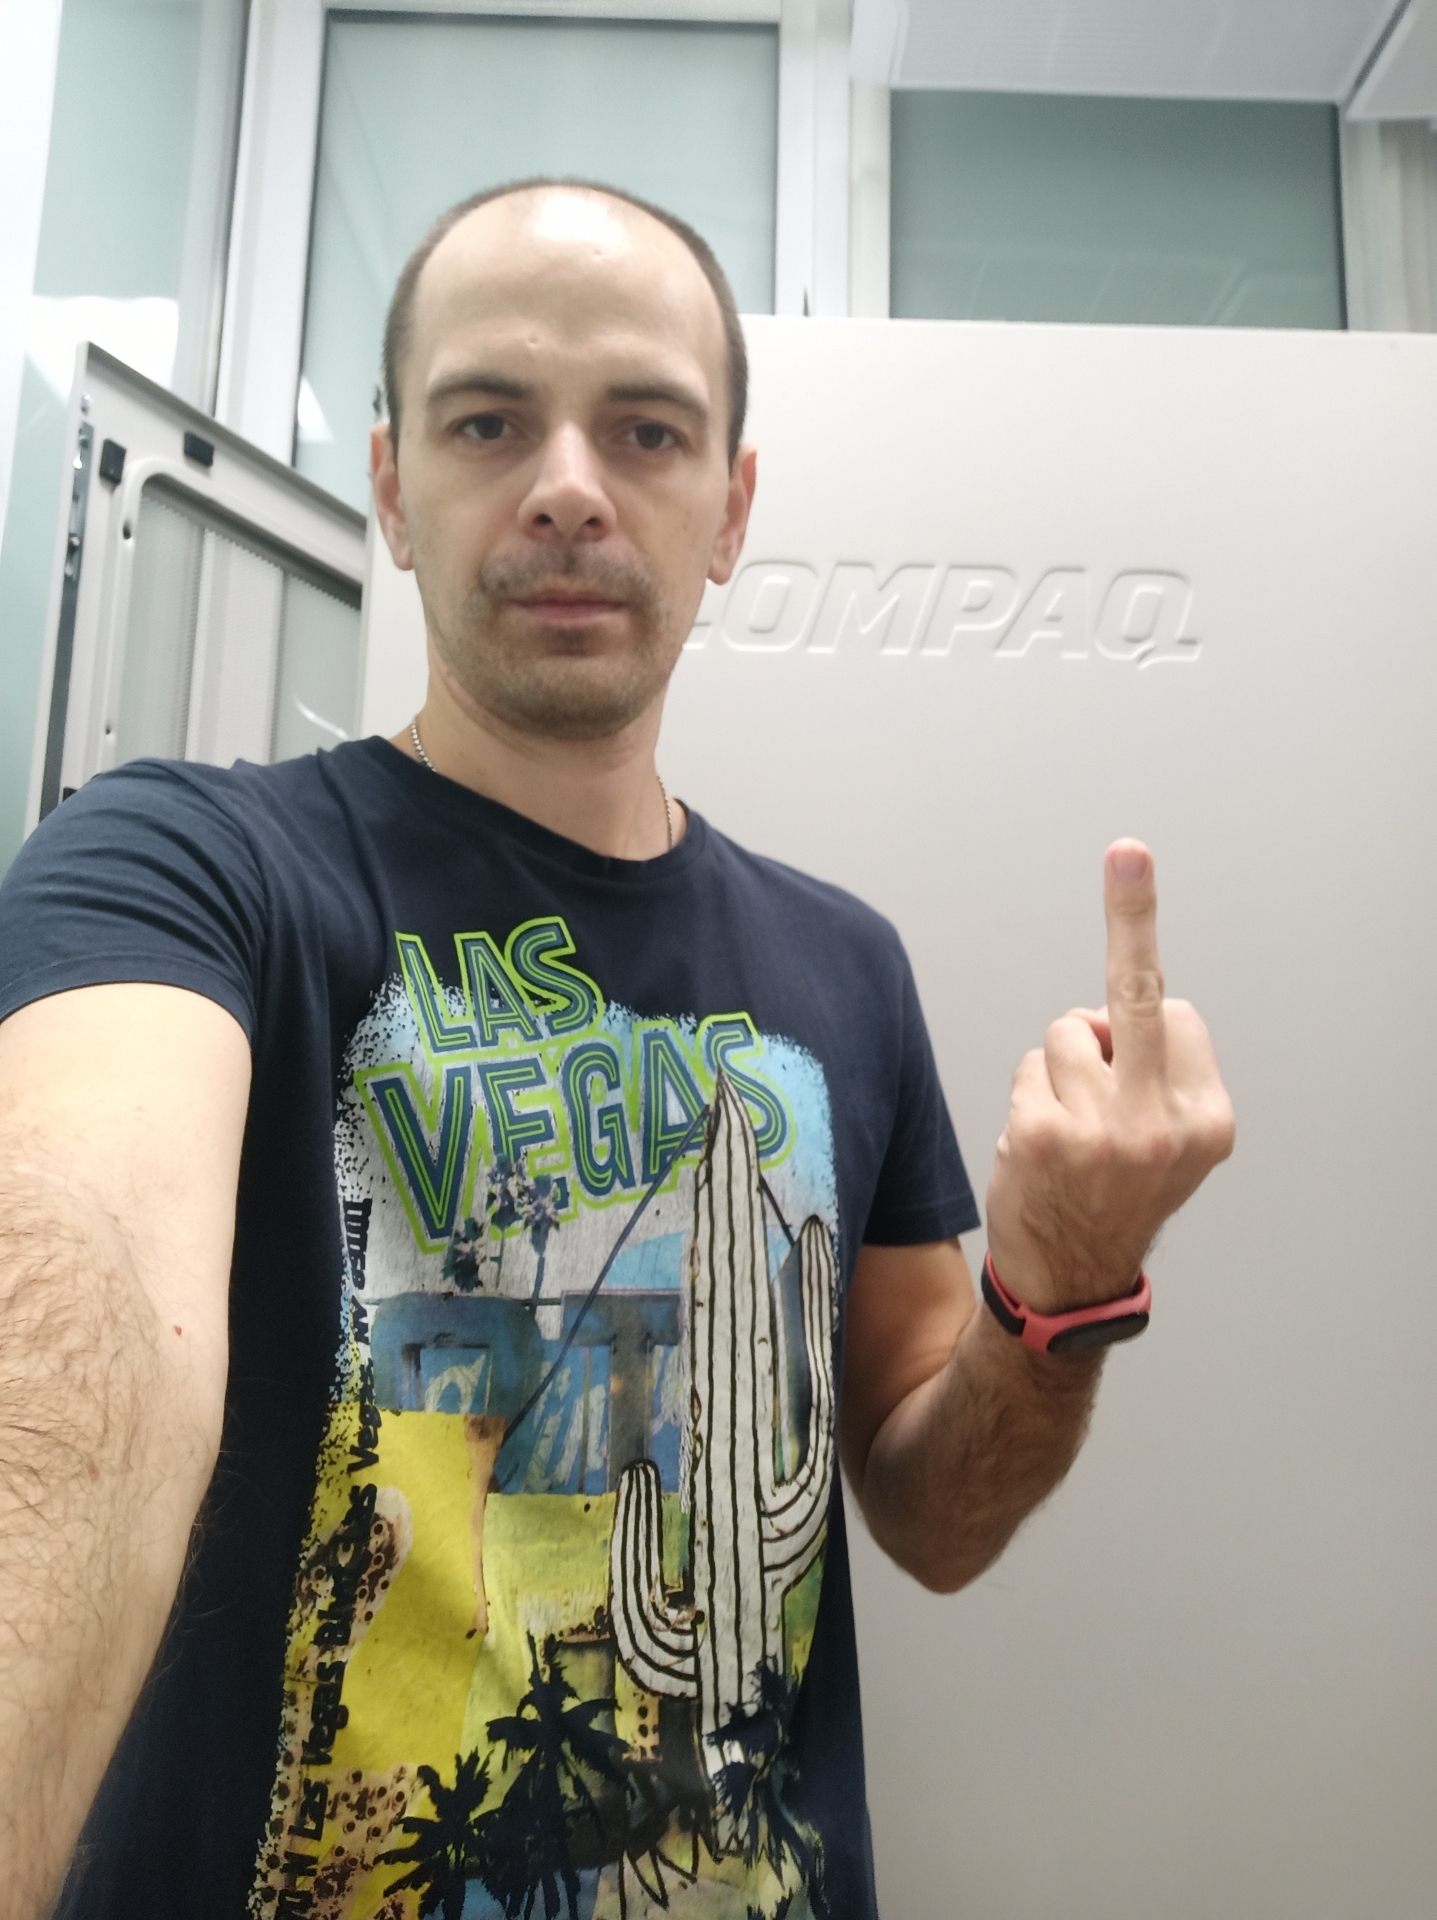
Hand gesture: middle_finger